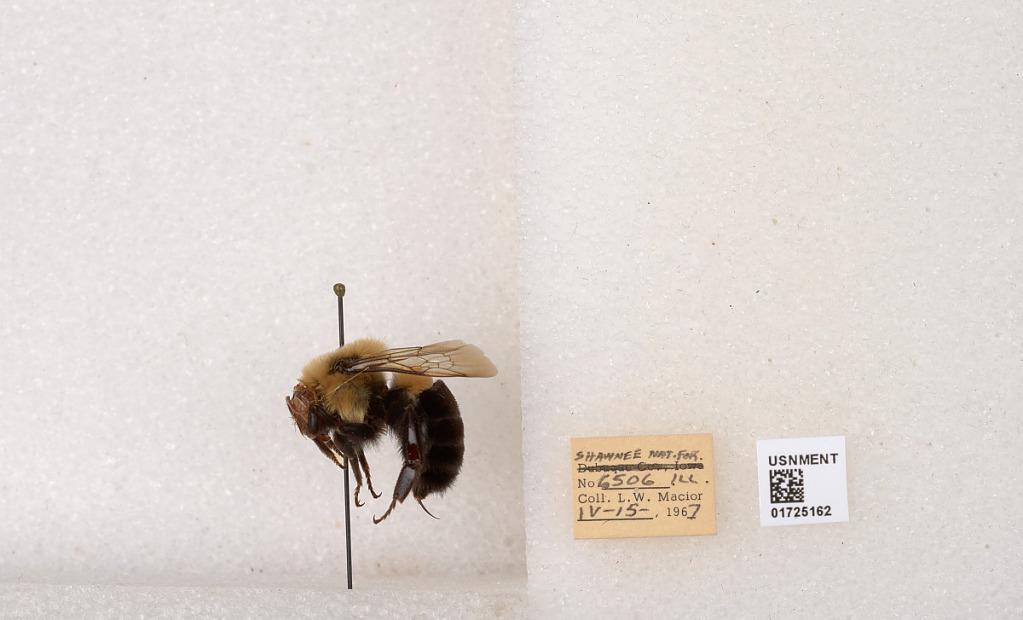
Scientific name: Bombus impatiens Cresson
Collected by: L. Macior
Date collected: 1967-4-15
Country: United States
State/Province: Illinois
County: Johnson
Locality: Shawnee National Forest
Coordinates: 37.5114, -88.8011